Witch (archetype)

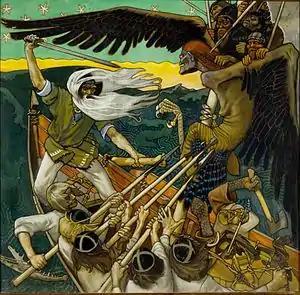
Louhi, a powerful and wicked witch queen of the land known as Pohjola in the Finnish epic poetry "Kalevala", attacking Väinämöinen in the form of a giant eagle with her troops on her back.

The witch archetype, deeply embedded in the collective unconscious, finds expression in myths, folklore, literature, and art across cultures. From ancient goddesses to contemporary representations, the witch's image evolves while retaining its core symbolism. The "young witch" (A−) archetype is associated by Neumann with the Terrible Mother, seduction, and the negative anima. The "old witch" (M−) is associated with psycho-spiritual death mysteries and the Terrible Mother. Isis, goddess of healing, magic and mysteries, also has her dark side and embraces elements of both Good and Terrible Mothers. Sophia, archetype or goddess of wisdom, and an archetypal Virgin (A+) counterpart to motherhood, is associated with the positive.